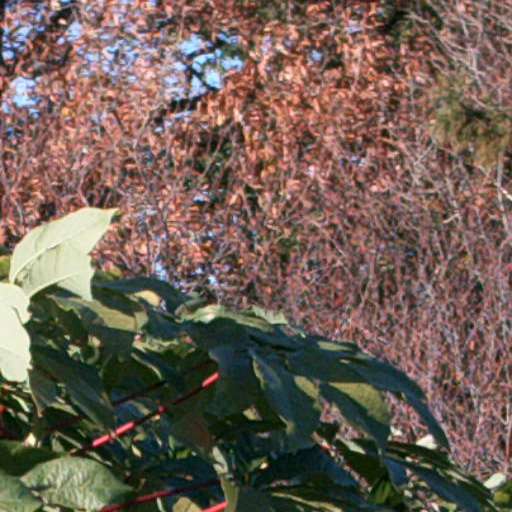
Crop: cassava